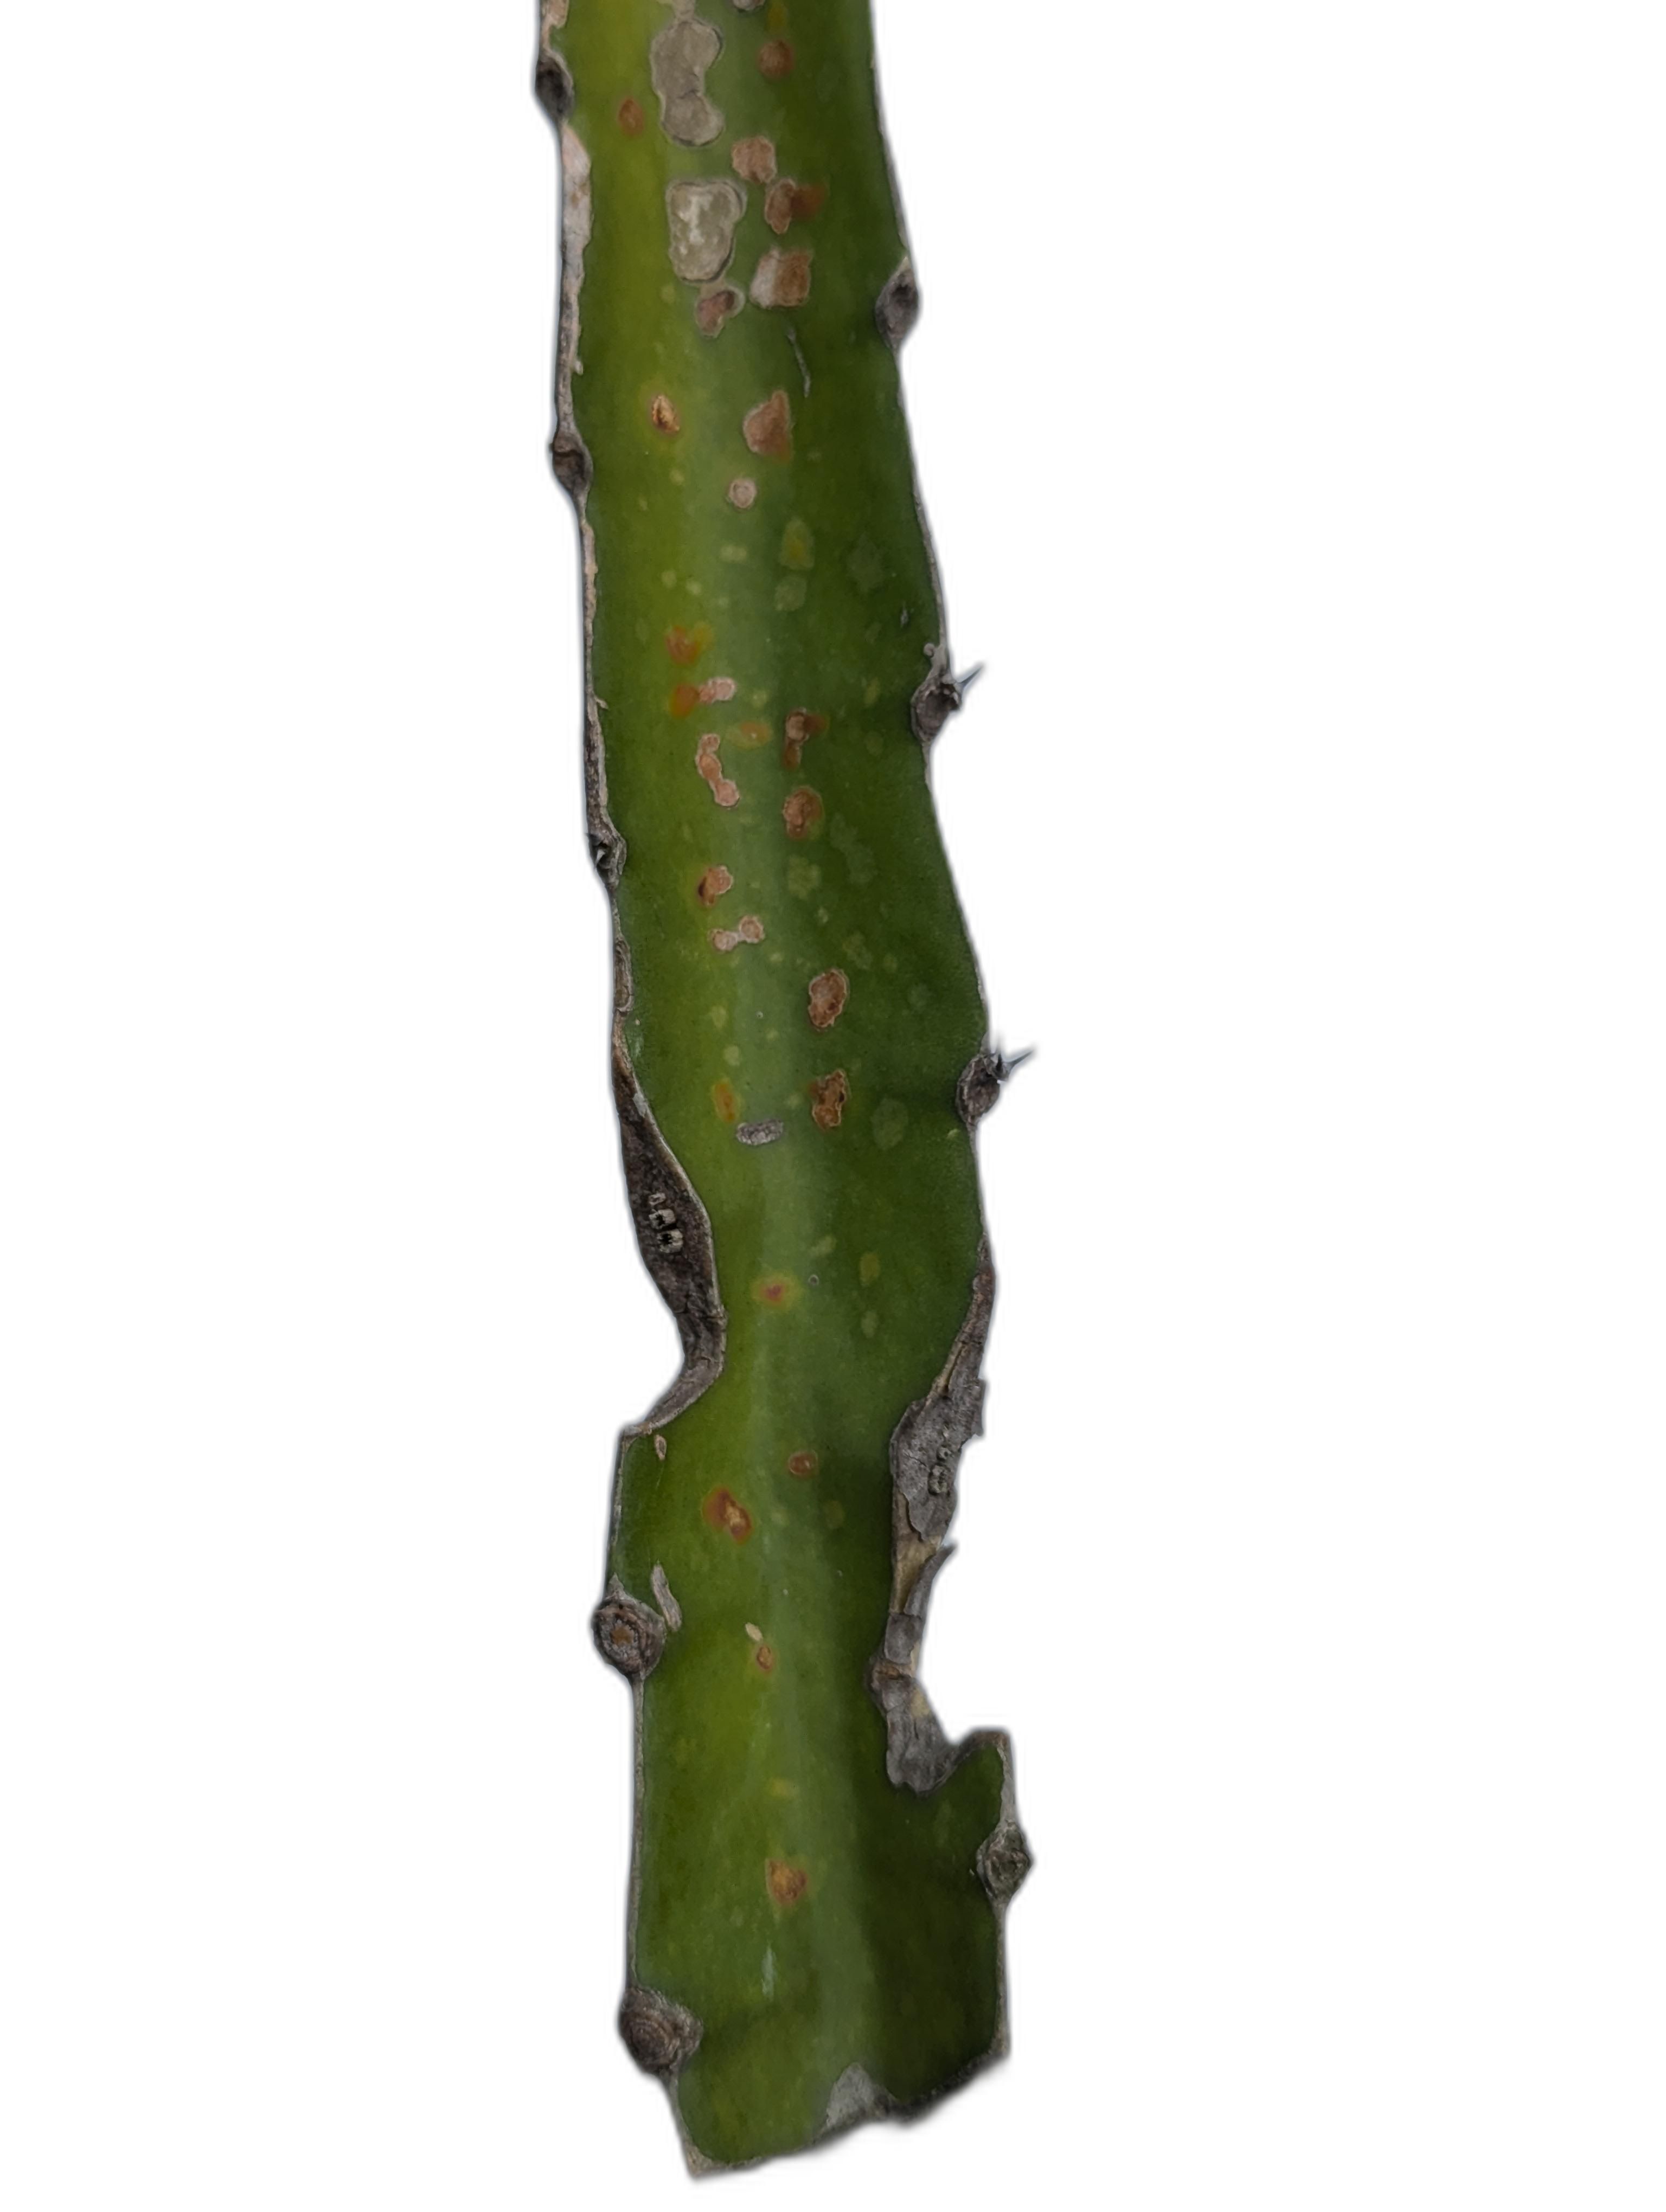
Label: Bad leaf